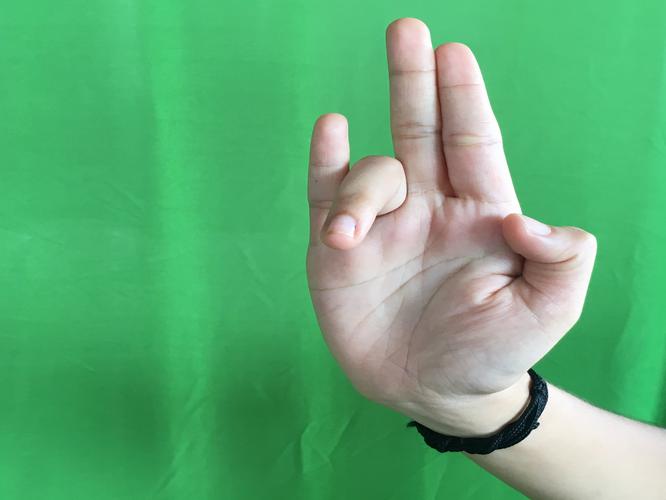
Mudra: Tripathaka
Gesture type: single_hand